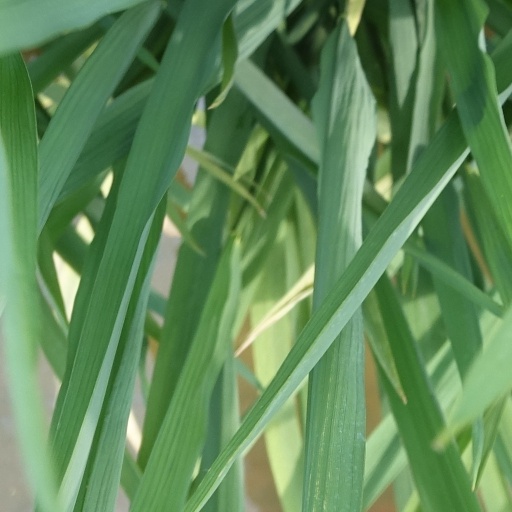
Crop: rice